Alex Hirsch

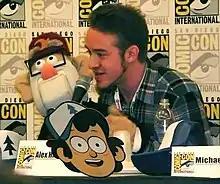
Alex Hirsch with a Grunkle Stan puppet at San Diego Comic-Con in 2013

Hirsch's first job after graduating from CalArts was as a writer and storyboard artist for the Cartoon Network series "The Marvelous Misadventures of Flapjack", where he worked alongside CalArts alumni J. G. Quintel, Pendleton Ward (who was his writing partner on the show), and Patrick McHale. He would go on to develop the pilot for the Disney Channel series "Fish Hooks" along with Maxwell Atoms and future "Rick and Morty" creator Justin Roiland.